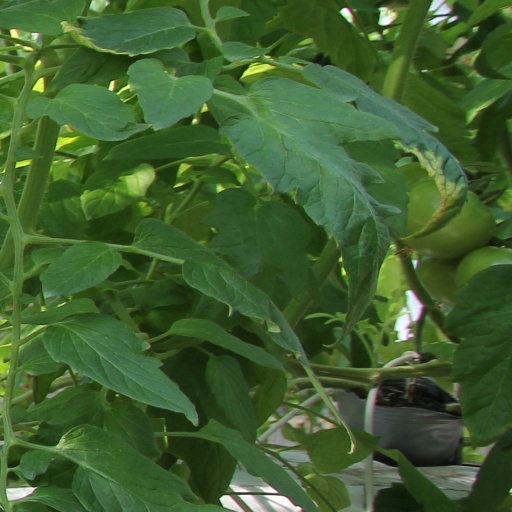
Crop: tomato